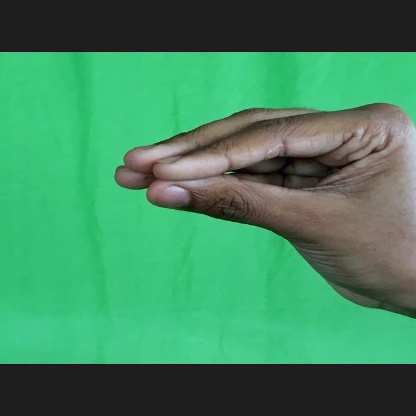
Mudra: Mukulam